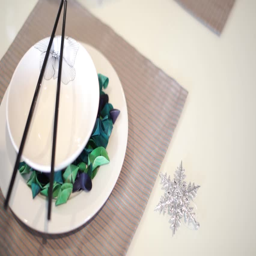
plates and chopsticks on a table